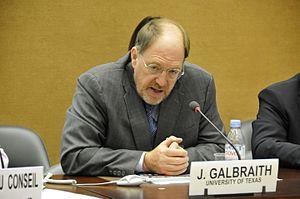
James Kenneth Galbraith, né le 29 janvier 1952 à Gary dans l'Indiana, est un économiste hétérodoxe américain.